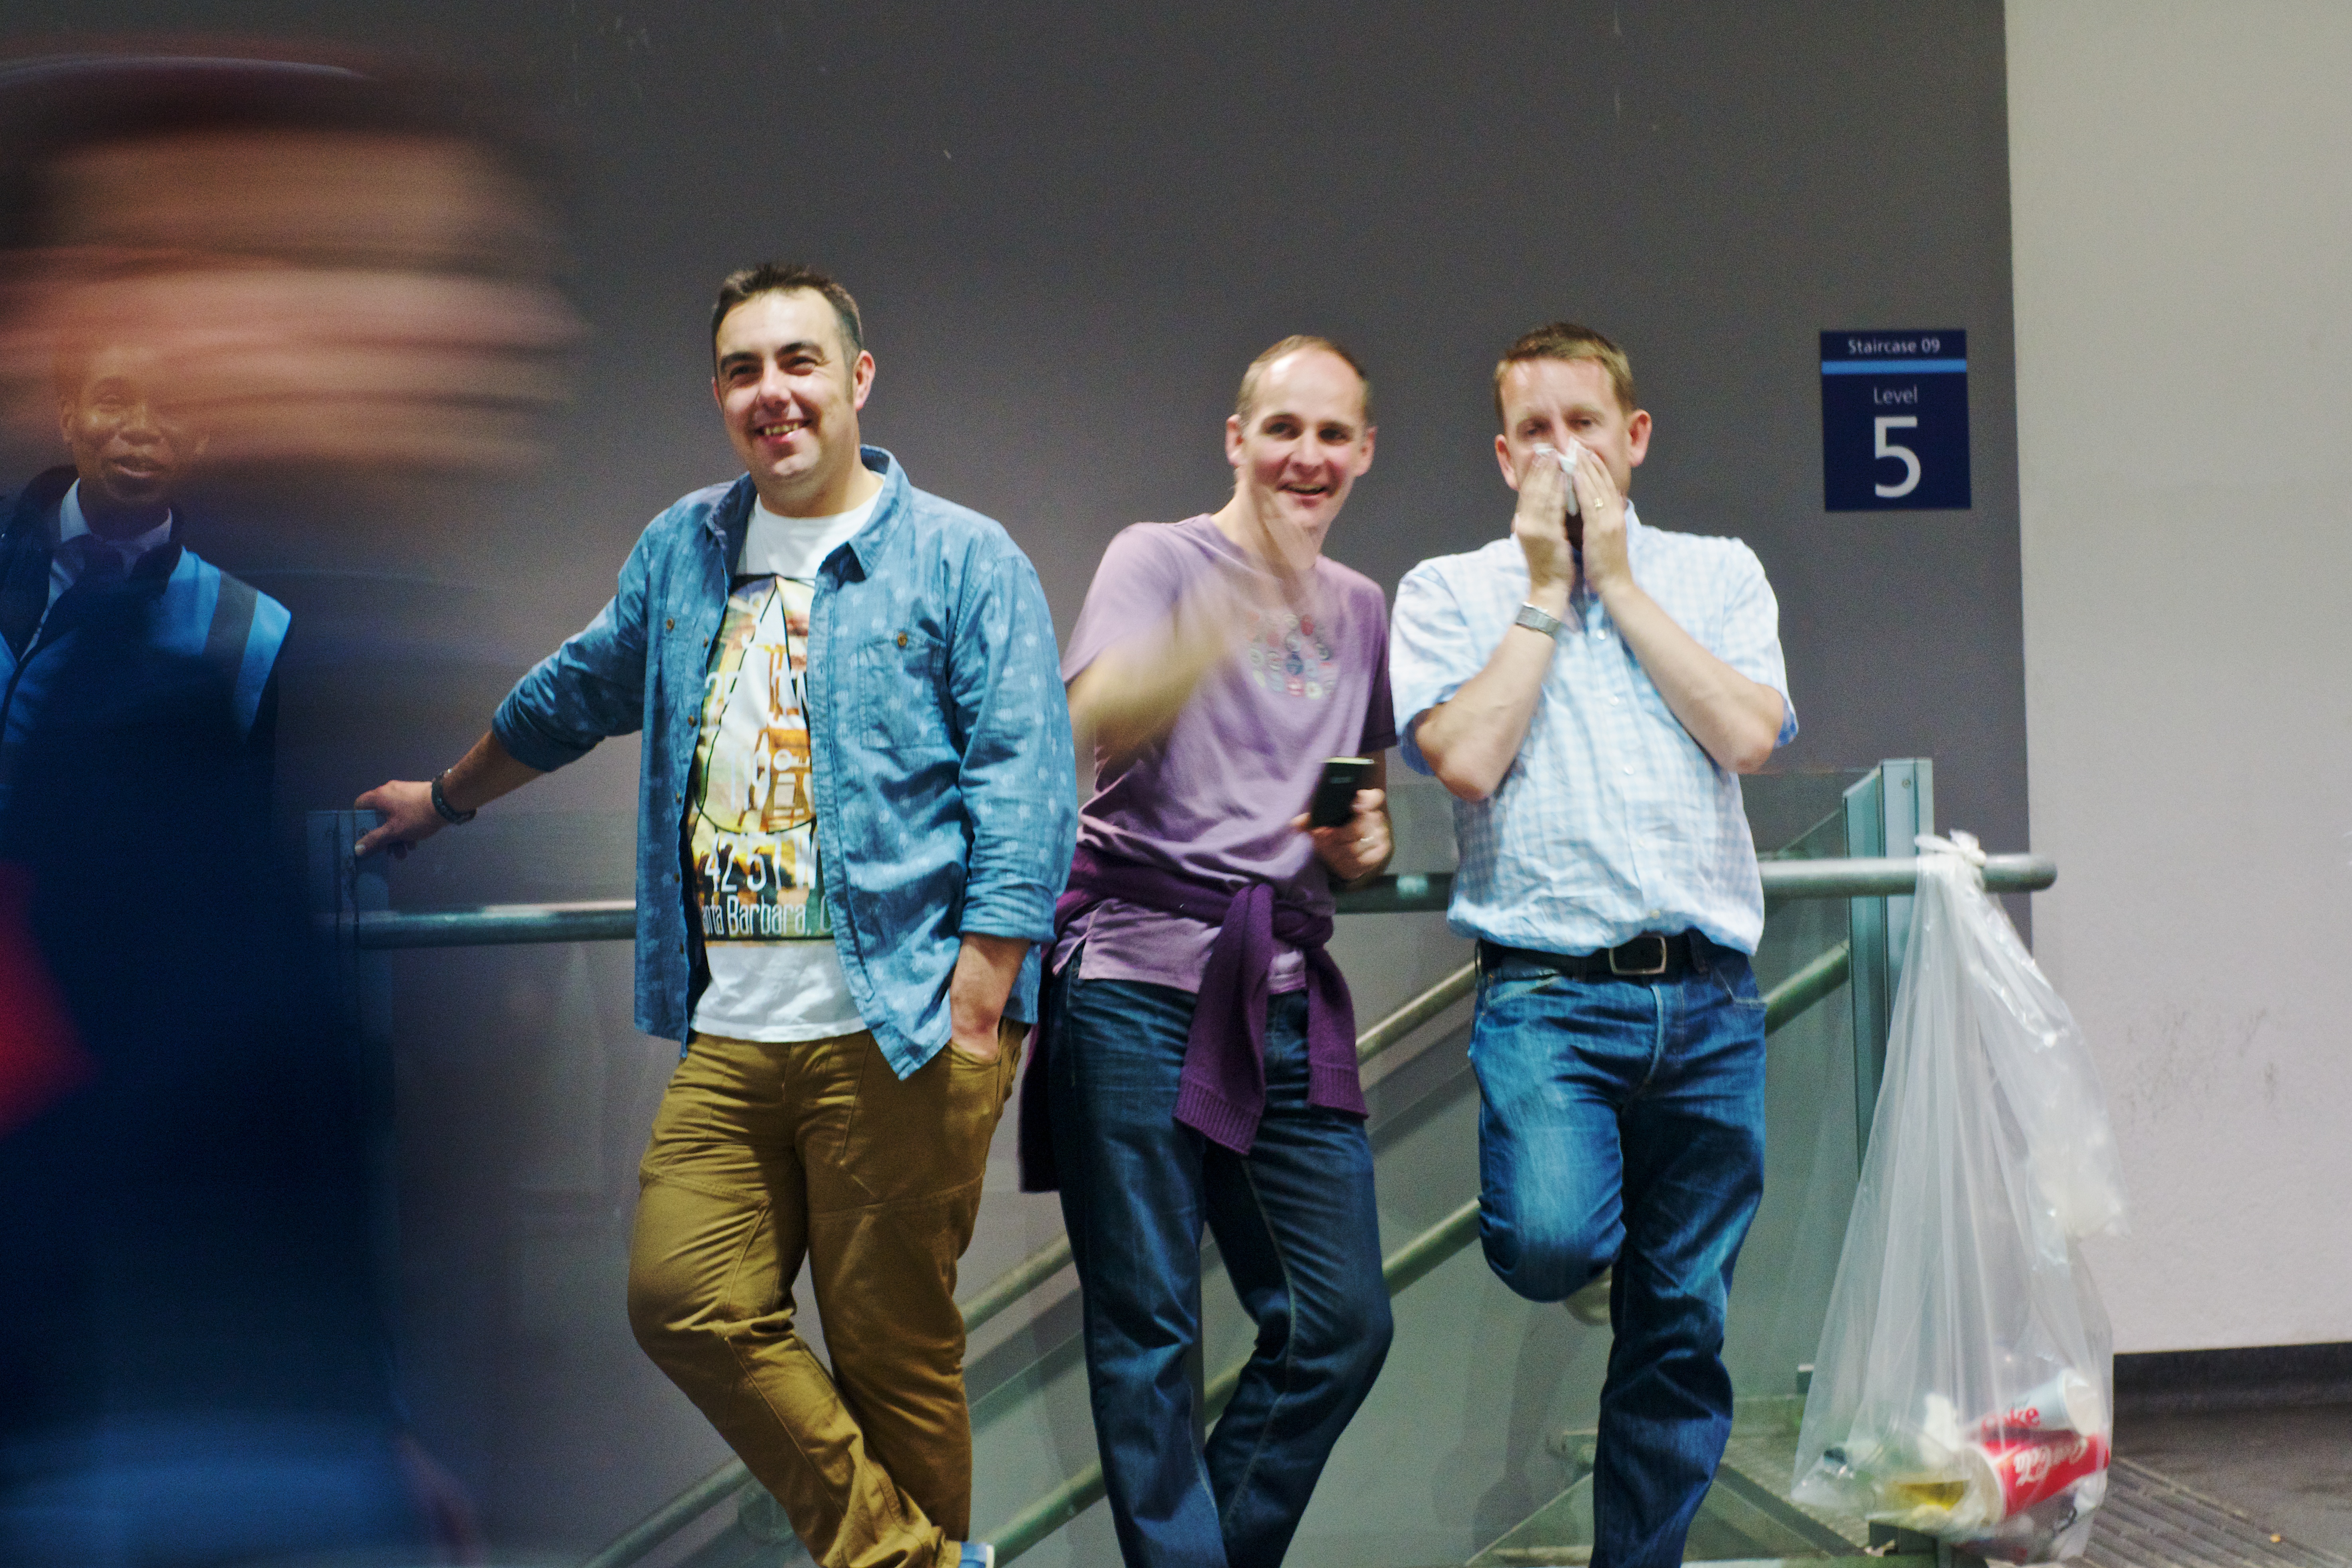
man, people, street, concert, performance art, streetphotography, london, men, candid, stage, three, performance, singing, ghost, sony, a77, entertainment, robbie, robbiewilliams, wembley, performing arts, musical theatre